Hybrid (biology)

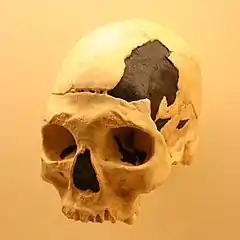
Oase 2 skull may be a human-Neanderthal hybrid.

There is evidence of hybridization between modern humans and other species of the genus "Homo". In 2010, the Neanderthal genome project showed that 1–4% of DNA from all people living today, apart from most Sub-Saharan Africans, is of Neanderthal heritage. Analyzing the genomes of 600 Europeans and East Asians found that combining them covered 20% of the Neanderthal genome that is in the modern human population. Ancient human populations lived and interbred with Neanderthals, Denisovans, and at least one other extinct "Homo" species. Thus, Neanderthal and Denisovan DNA has been incorporated into human DNA by introgression.